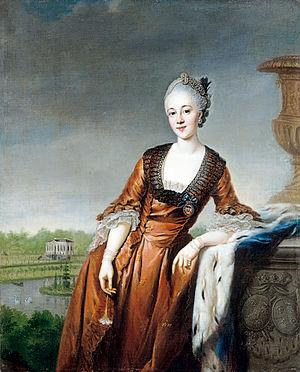
Le comte Frédéric-Guillaume Ernest zu Schaumburg-Lippe, souverain de la Principauté de Schaumbourg-Lippe, était un grand théoricien militaire du XVIIIᵉ siècle et un général de la guerre de Sept Ans au service des Anglo-Prussiens et des Portugais. Nommé commandant de l’armée portugaise par le marquis de Pombal en 1762, il est le commandant des forces anglo-portugaises qui défont à trois reprises les offensives franco-espagnoles sur le Portugal pendant la « guerre fantastique », et l'organisateur d'une grande réforme de l'armée et des places fortes portugaises.